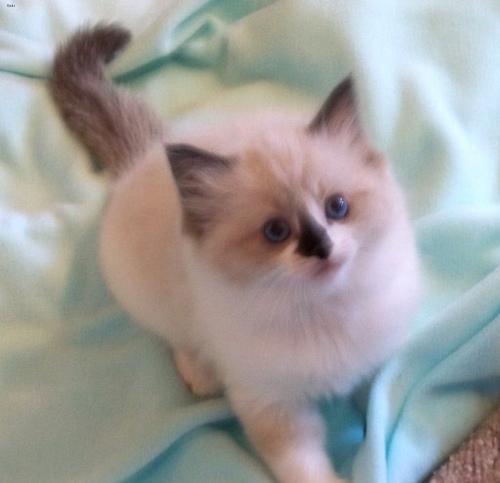
Breed: Ragdoll